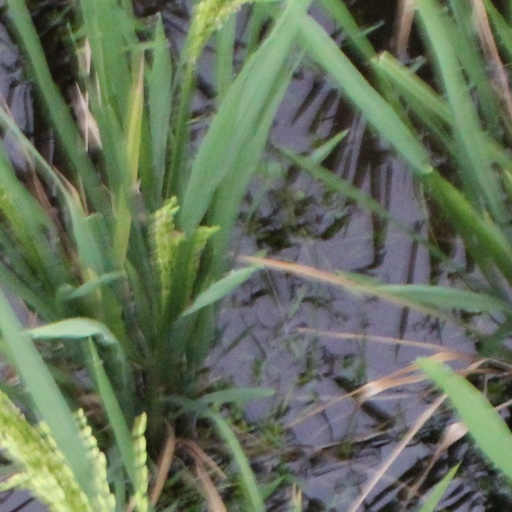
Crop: rice